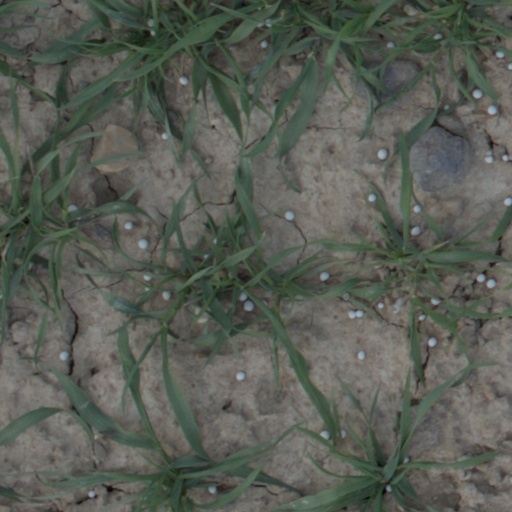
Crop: wheat